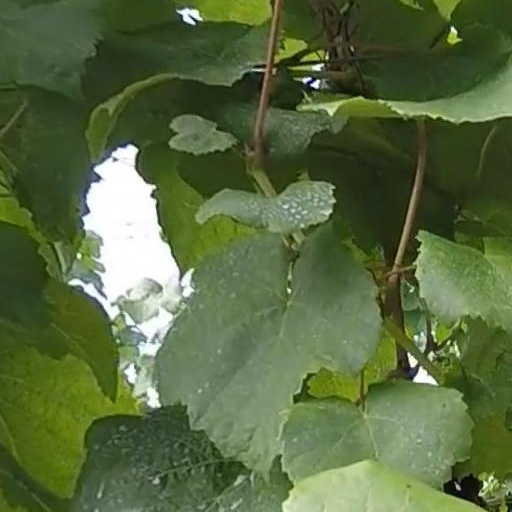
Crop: grape